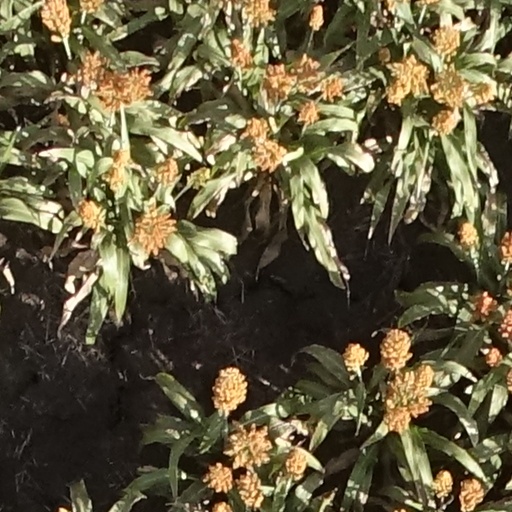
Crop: sorghum